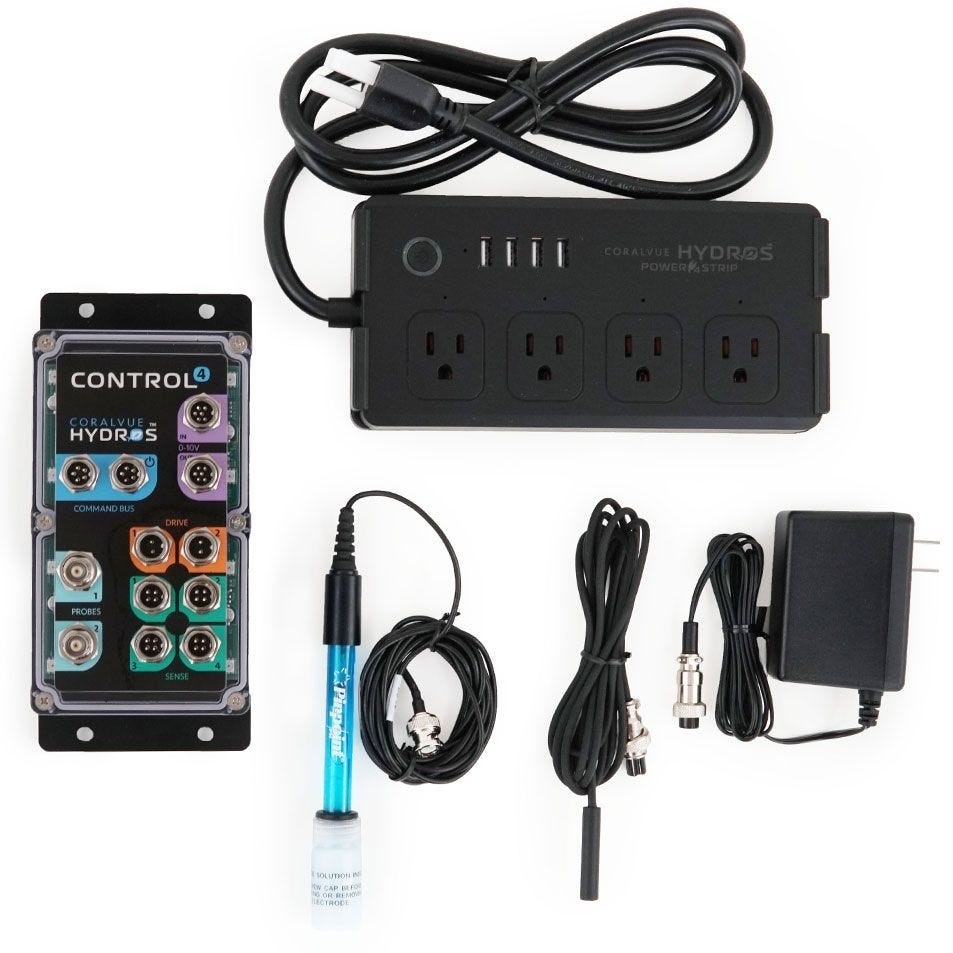
HYDROS Control 4 Starter Pack
HYDROS Control 4 Starter Pack Achieve Ultimate Aquarium Control with the HYDROS Control 4 Starter Pack This starter kit includes all essential equipment needed to monitor and control a healthy aquarium including a Control 4 device, HYDROS App, temperature sensor, pH probe, and more. Set up is quick and easy, making this ideal for both beginner and advanced hobbyists. All HYDROS products are engineered, assembled, and supported in the USA. What’s Included: 1x Control 4 Unit 1x Power Supply 1x Temperature Sensor 1x pH Probe & Calibration Solutions 1x 4-Outlet WiFi AC Power Strip HYDROS App About Control 4 HYDROS Control 4 is a powerful and robust aquarium controller that can monitor temperature, pH, ORP, and water level, to name a few, and control pumps, timers, level sensors, and much more thanks to its technologically advanced design. It can be used as a standalone controller for saltwater aquariums, freshwater tanks, pond applications, or it can be added to other HYDROS Controls to build a more extensive system. The Control 4 operates on a HYDROS Safety Net and is rated IP-65 to keep your equipment and aquatic life alive and thriving. Versatile and Expandable without Extra Modules Use any HYDROS device by itself or connect multiple devices as part of a larger automated aquarium system with NO single point of communication failure. Every HYDROS product is a smart device with its own CPU and scheduling capabilities. IP-65 Rated – Splash Proof, Dust Proof, and Secure Connection HYDROS devices look like industrial controllers because they are built to function in the harsh environment of a marine aquarium. The IP-65 rated HYDROS enclosure, and aircraft-style connectors ensure long term reliability in the face of splashes and corrosive salt spray. What you can expect from your HYDROS Smart Device Control your HYDROS device(s) from anywhere in the world using the technologically advanced HYDROS cloud-based app Ability to monitor and control your HYDROS device(s) locally through WiFi A fast dual-core 32-bit processor that allows control decisions to be made within each device Internal health monitoring to report voltages, currents, CPU status, and the internal temperature of each device HYDROS Command Bus connections to transfer data and power to devices Sense Port (4 Available) The Sense Port is a new concept in aquarium parameter measurement. HYDROS devices include several Sense Ports. A Sense Port is a generic input port that can accept data from numerous different types of sensors. Sense Ports currently support: Temperature probes Optical level sensors (single and dual) Capacitive non-contact liquid level sensors Rope leak detectors Point leak detectors Flow rate sensors Magnetic switches Push-button switches Drive Port (2 Available) The Drive Ports provide switched 12V DC power for running small lights, motors, pumps, fans, and other accessories. The exact current being supplied by each port is continuously monitored by the Control, so if a motor or pump quits drawing current or draws too much, you will be immediately notified. Accessories currently supported include: Auto Top-Off (ATO) pumps Cooling fans Cabinet LED lights Solenoids to control reverse osmosis systems Probe Port (2 Available) One of the most remarkable ports on the HYDROS Control 4 is the Probe Port. You can connect an ORP or a pH probe to the Probe Port but, this is no ordinary pH input! The circuitry is based on an ultra-high-quality input chip specifically designed for these types of probes. Each pH input provides digital galvanic isolation from the rest of the system. Galvanic isolation prevents interference with other accessories connected to the system like motors and pumps. Digital Galvanic isolation preserves the accuracy of the measurement by converting the signal to a digital domain before crossing the isolation threshold. 0-10V Port The HYDROS Control 4 has 0-10V I/O (input and output) ports that allow it to control and receive commands from other HYDROS devices and accessories from other brands. A legacy automation system can provide input via the 0-10V Ports. They can control variable speed pumps and can also be used to monitor simple switch closures, like push buttons or float switches. Command Bus (2 Available) The HYDROS Command Bus is used to power the Control as well as communicate with other HYDROS devices for the ultimate failsafe. WARRANTY CoralVue, Inc. and HYDROS hereby guarantee this product to be free from defects in material and workmanship for a period of: One (1) year Warranty is activated on the date of purchase. This Standard Limited Warranty applies and is limited as follows: To the product only as long as it remains in the possession of the original purchaser. To the product that has not been subject to accident, misuse or abuse. To the product that has not been modified, altered, defaced, or had repairs made or attempted by other than CoralVue, Inc. That CoralVue be immediately notified in writing within ten (10) days of first knowledge of defect by owner or his agent. That CoralVue, Inc. shall be given first opportunity to make any repairs, replacements or corrections to the defective construction within a reasonable period of time. Under no circumstances shall CoralVue and/or the Manufacturer be liable by virtue of this warranty or otherwise for damage to any person or property whatsoever for any special, indirect, secondary or consequential damages of any nature however arising out of the use or inability to use because of the product defect.
Brand: HYDROS
Category: Animals & Pet Supplies > Pet Supplies > Fish & Aquatic Supplies > Aquarium Filters